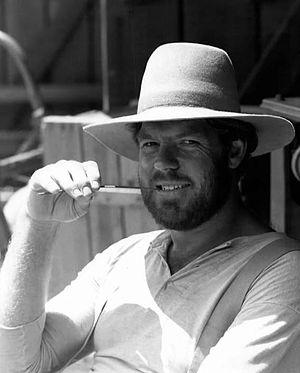
Father Murphy est une série télévisée américaine en 34 épisodes de 45 minutes créée par Michael Landon dont 32 épisodes ont été diffusés du 3 novembre 1981 au 28 décembre 1982 sur le réseau NBC. Les deux derniers épisodes ont été diffusés le 1ᵉʳ juin et le 18 septembre 1983.
Merlin Jay Olsen, né le 15 septembre 1940 à Logan dans l'Utah et mort le 11 mars 2010, est un joueur américain de football américain, également acteur.